Gertrude of Wyoming

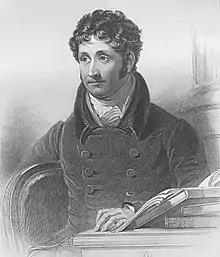
Thomas Campbell

Gertrude of Wyoming: A Pennsylvanian Tale (1809) is a romantic epic in Spenserian stanza composed by Scottish poet Thomas Campbell (1777–1844). The poem was well received, but not a financial success for its author. The poem was written in the context of the Battle of Wyoming.